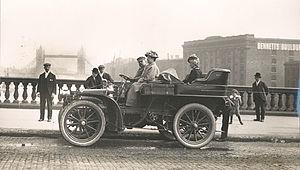
Charles Jasper Glidden, né le 29 août 1857 à Lowell et mort le 11 septembre 1927 à 70 ans, est un pionnier du téléphone et financier américain, pilote automobile notoire.